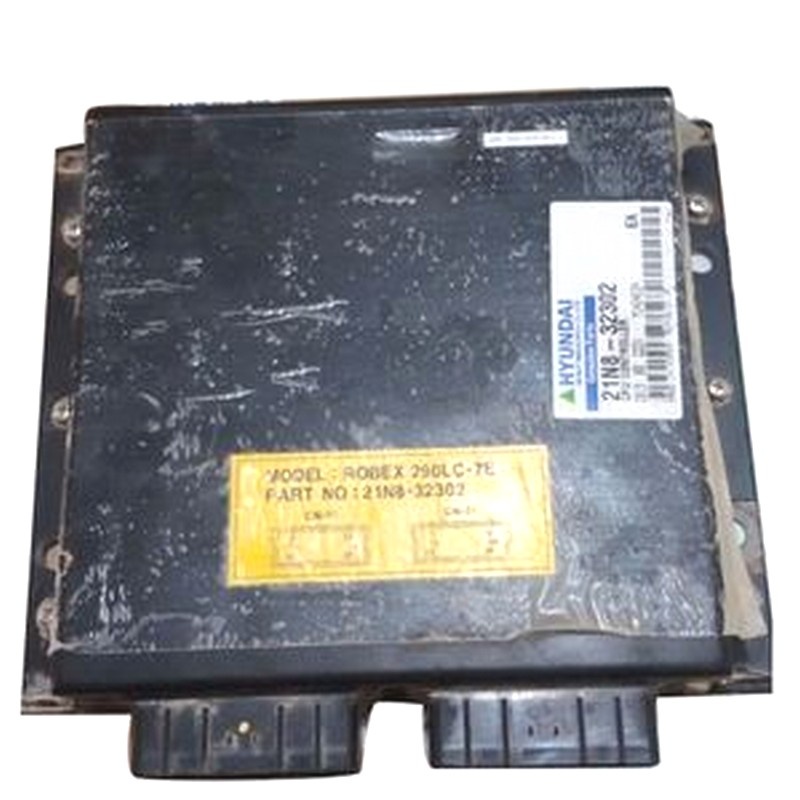
For Hyundai Excavator R290LC-7 Cab Controller Panel V-ECU 21N8-32302
Part Number: 21N8-32302 Application: For Hyundai Excavator:R290LC- Type: Cab Controller,Control Panel,V-ECU,PVC,Mian Pump Controller,Big Controller,Computer Board
Brand: Buymachineryparts
Category: Business & Industrial > Heavy Machinery > Excavators